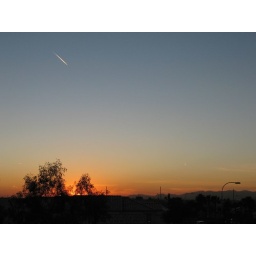
Sunset from the balcony of our apartment building with a jet's vapor trail in the sky